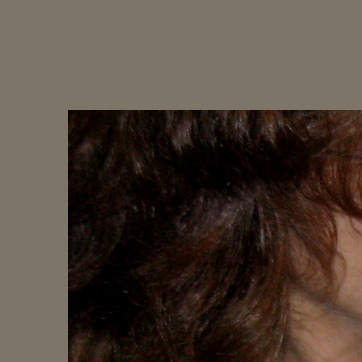
Material: hair